A Sunday Afternoon on the Island of La Grande Jatte

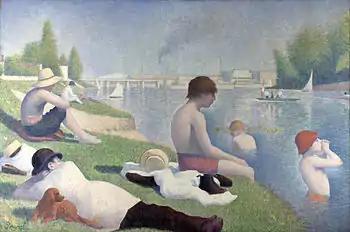
The left bank of working class "Bathers at Asnières" (1884) also by Seurat, mirrors the right bank of the bourgeoisie on "La Grande Jatte".

Seurat's painting was a mirror impression of his own painting, "Bathers at Asnières", completed shortly before, in 1884. Whereas the bathers in that earlier painting are doused in light, almost every figure on "La Grande Jatte" appears to be cast in shadow, either under trees or an umbrella, or from another person. For Parisians, Sunday was the day to escape the heat of the city and head for the shade of the trees and the cool breezes that came off the river. And at first glance, the viewer sees many different people relaxing in a park by the river. On the right, a fashionable couple, the woman with the sunshade and the man in his top hat, are on a stroll. On the left, another woman who is also well dressed extends her fishing pole over the water. There is a small man with the black hat and thin cane looking at the river, and a white dog with a brown head, a woman knitting, a man playing a trumpet, two soldiers standing at attention as the musician plays, and a woman hunched under an orange umbrella. Seurat also painted a man with a pipe, a woman under a parasol in a boat filled with rowers, and a couple admiring their infant child.